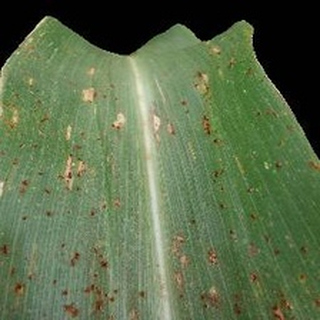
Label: corn_common_rust